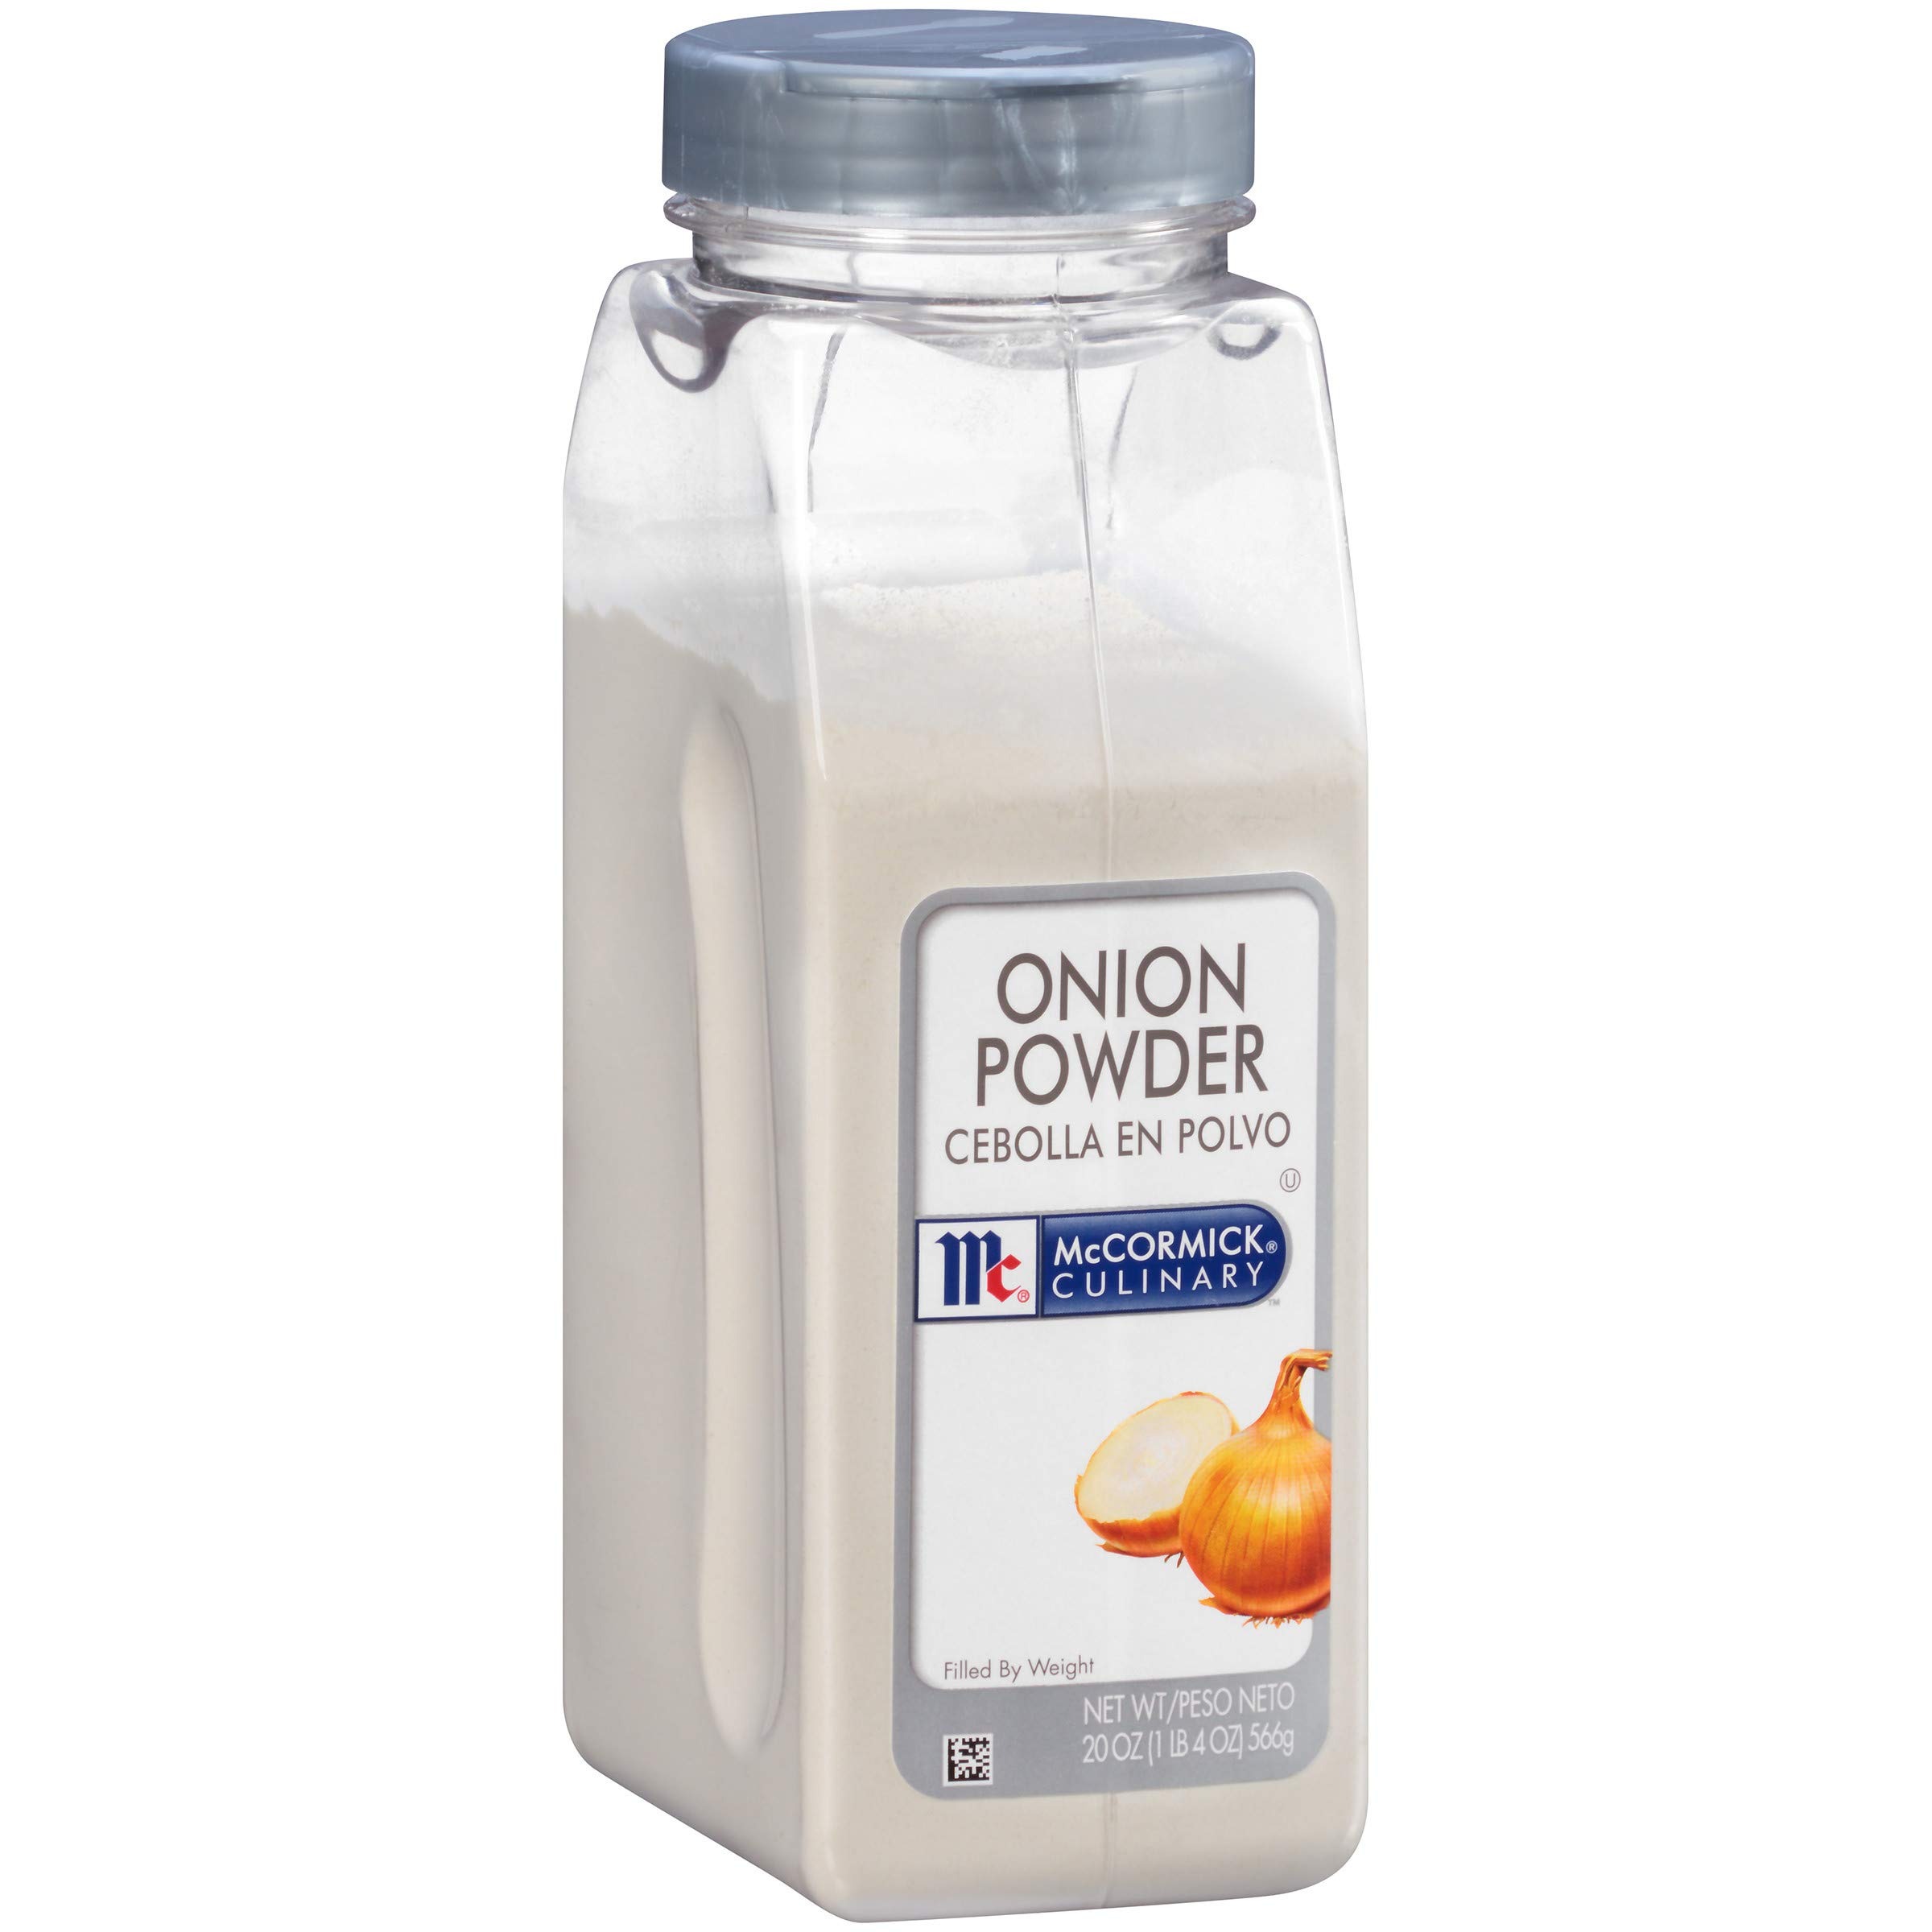
Item Name: McCormick Culinary Onion Powder, 20 oz - One 20 Ounce Container of Onion Powder Seasoning Made From Real Onions, Perfect for Sauces, Gravies, Soups or Dips
Bullet Point 1: BOLD FLAVOR: McCormick Onion Powder Seasoning has all the intense flavor of one medium onion in a single tablespoon; using concentrated ingredients makes it easy to season various dishes
Bullet Point 2: MADE FROM REAL ONIONS: Made from real onions meticulously ground into a uniform, fine powder for thorough blending; consistently flavors your menu items and has an unnoticeable texture
Bullet Point 3: MADE FOR CHEFS: Explicitly sourced for chefs, McCormick Onion Powder comes in 20-ounce bottles for easy back-of-house use; using onion powder cuts down on preparation time
Bullet Point 4: VERSATILE: Makes the perfect addition to any spices and seasonings collection; works well in place of fresh onion, especially in dips, soups, gravies, sauces or meats
Bullet Point 5: FEEL GOOD INGREDIENTS: Kosher with no added MSG for unmatched taste and quality you can feel good about; serving flavorful meals that nourish your guests is easier than ever
Bullet Point 6: Great to use it in soups, hamburgers, dips, meat loaves, and stews
Value: 20.0
Unit: Ounce

Price: 25.98